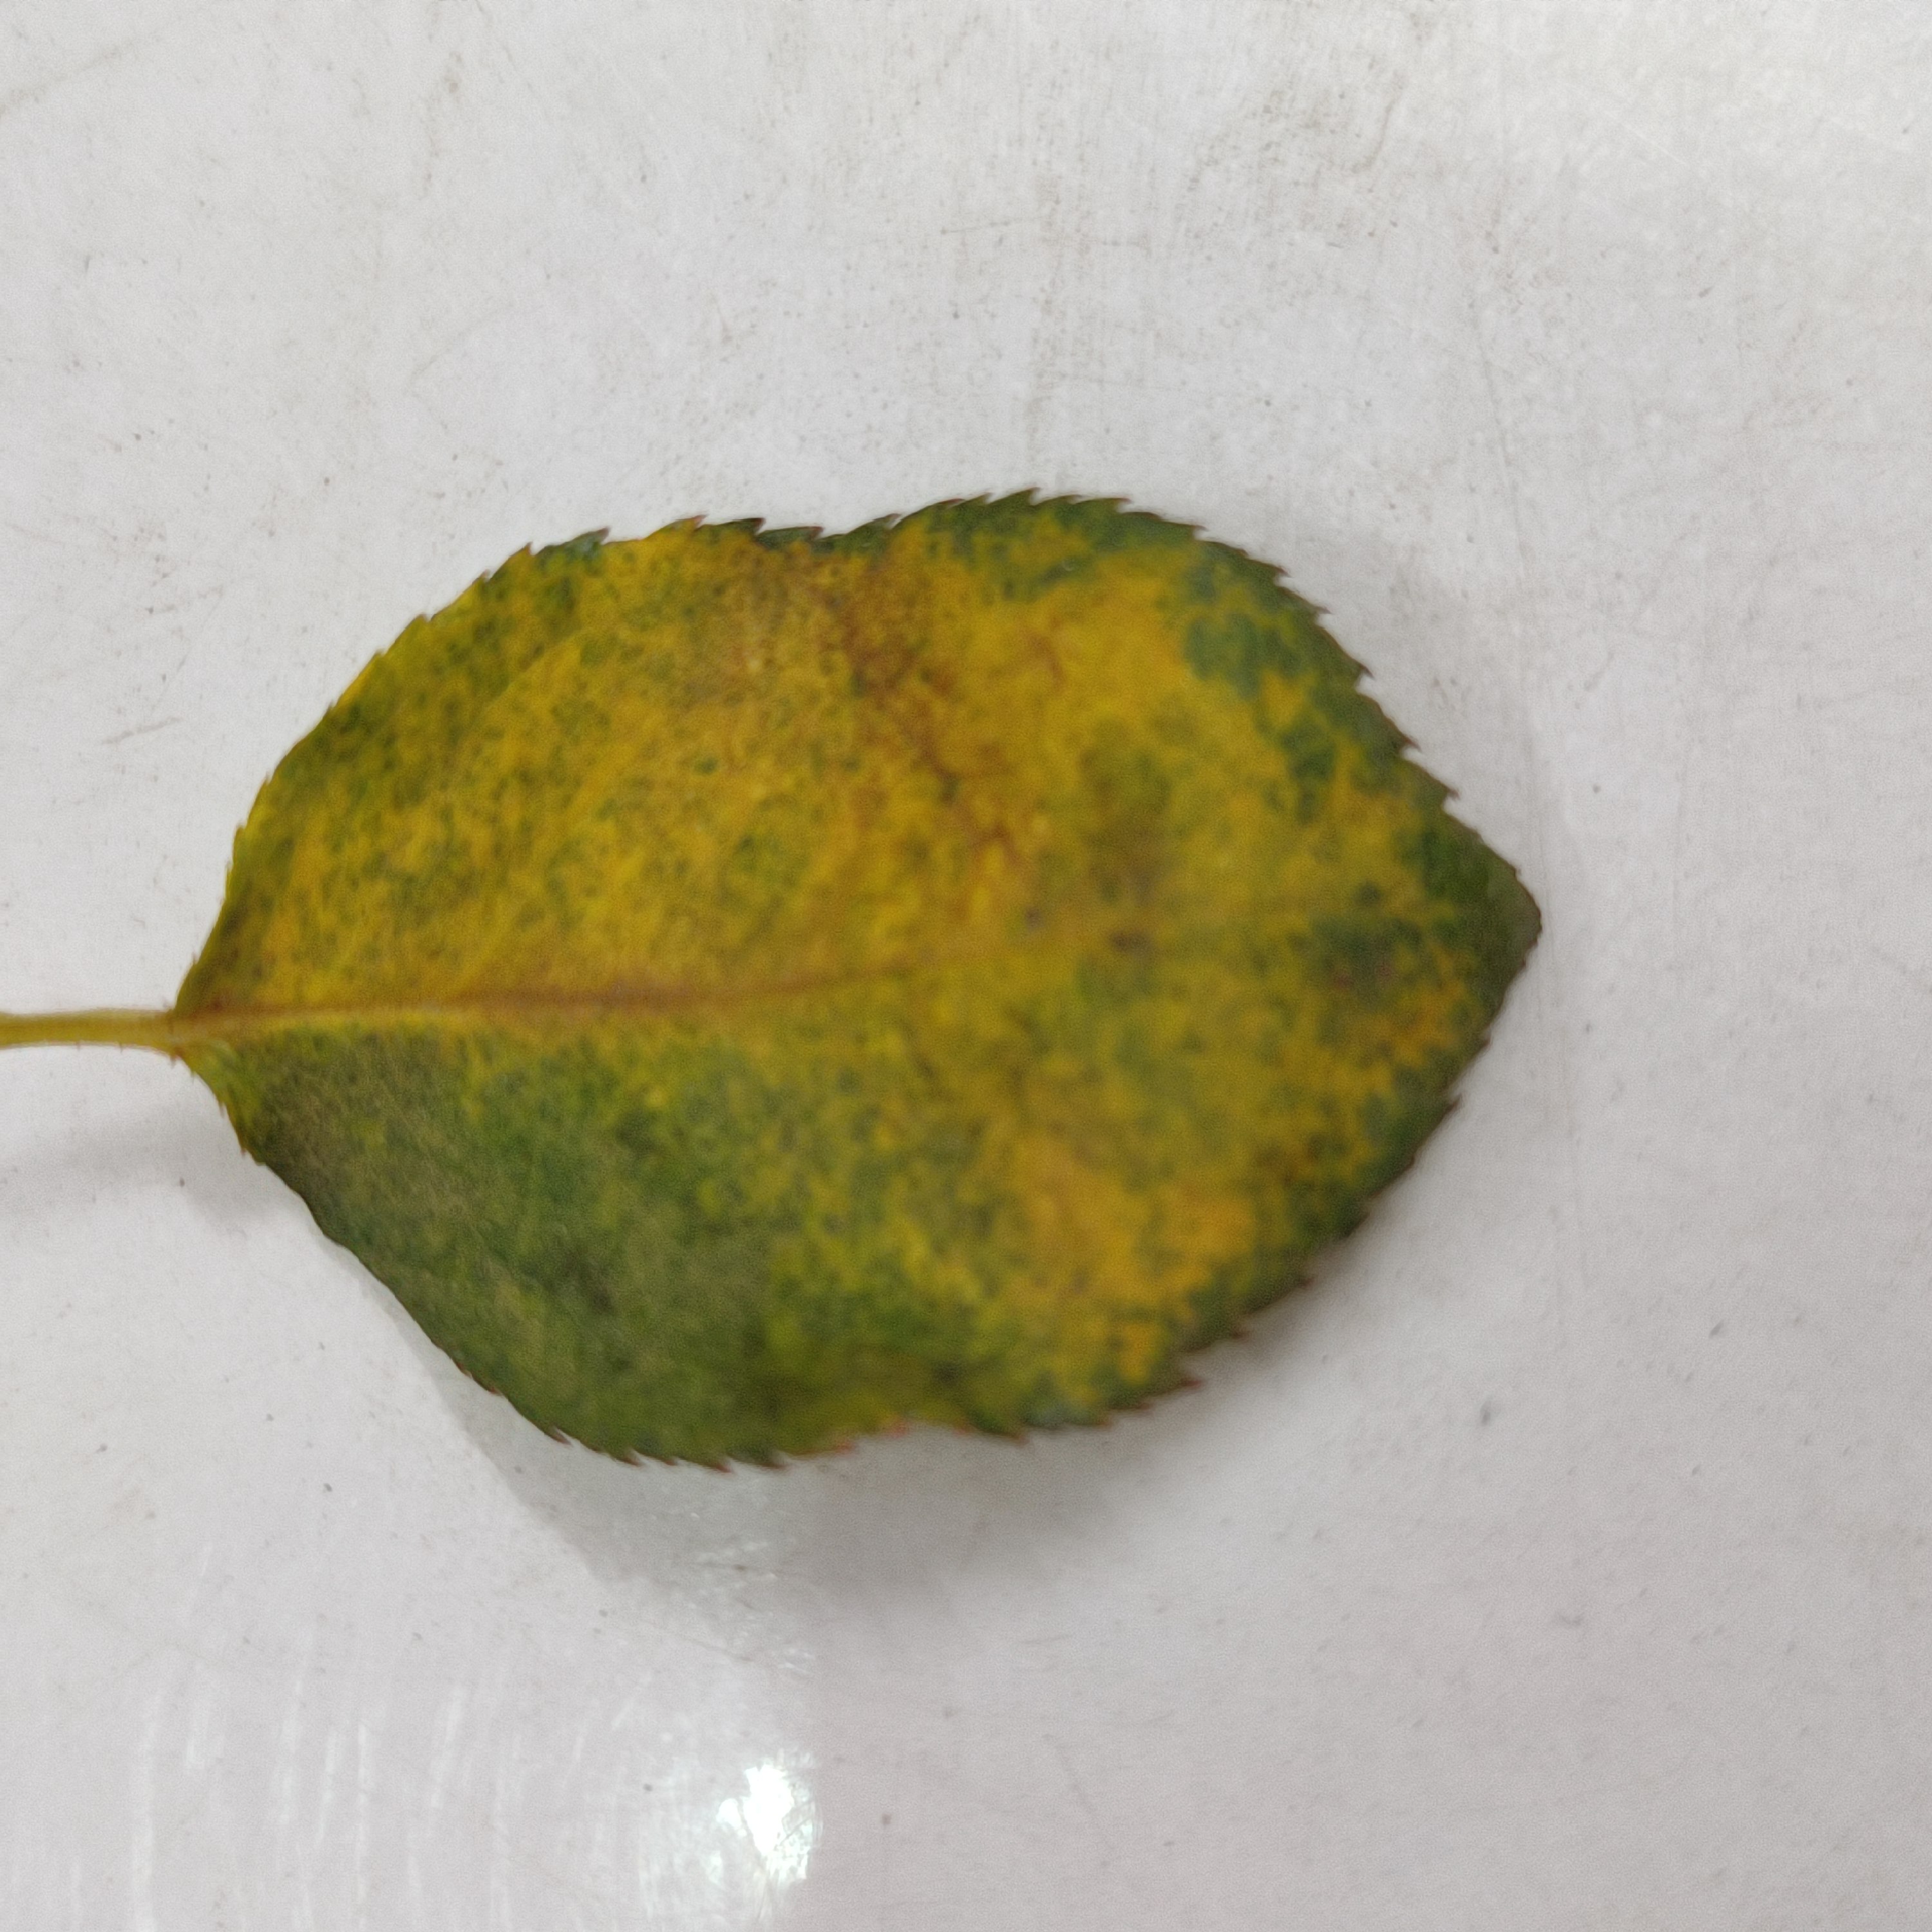
Label: Yellow Mosaic Virus